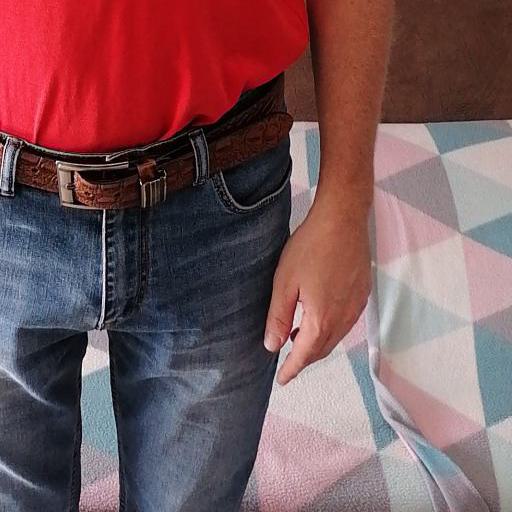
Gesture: no_gesture